Panagiotis Beglitis

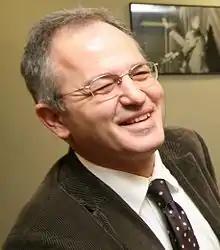
Panagiotis Beglitis, a Greek politician

Panagiotis Beglitis (Greek: Παναγιώτης Μπεγλίτης) (born 25 February 1957, Velo) is a Greek politician, who from 2004-07 was a Member of the European Parliament (MEP) for the Panhellenic Socialist Movement, part of the Party of European Socialists.